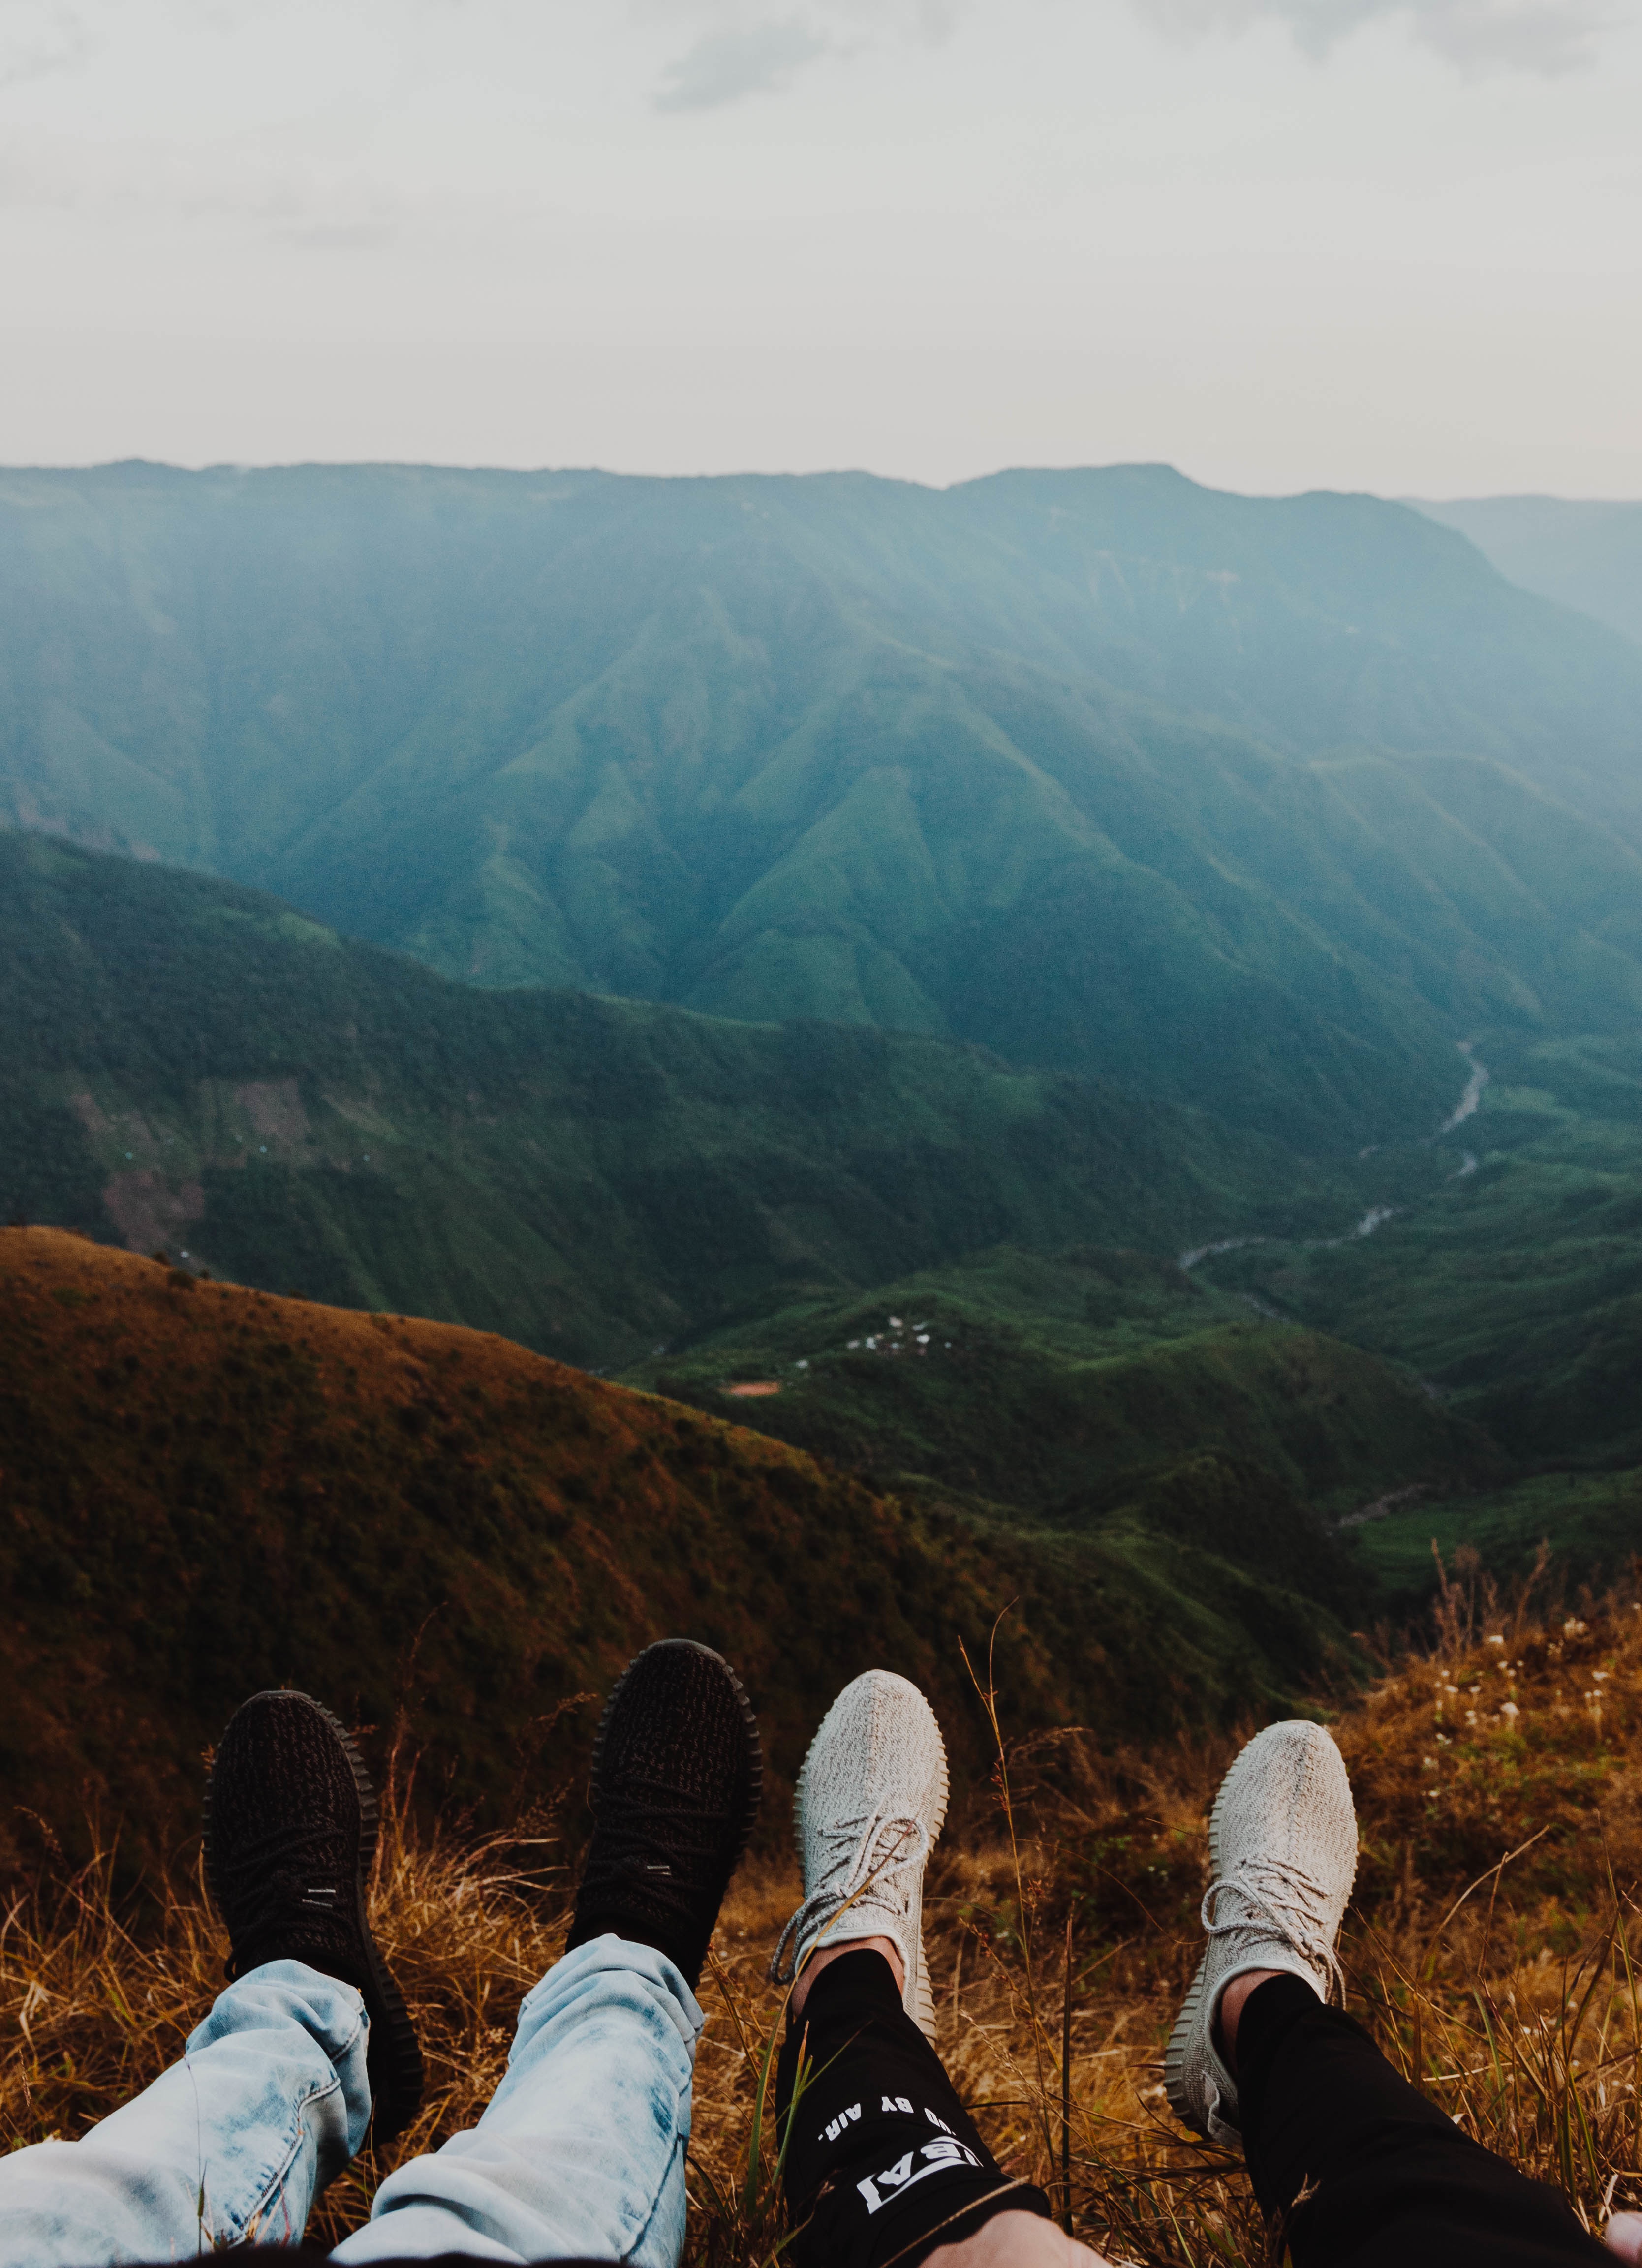
nature, wilderness, walking, mountain, hiking, sunlight, morning, hill, adventure, valley, mountain range, ridge, summit, sports, backpacking, landform, atmospheric phenomenon, mountainous landforms